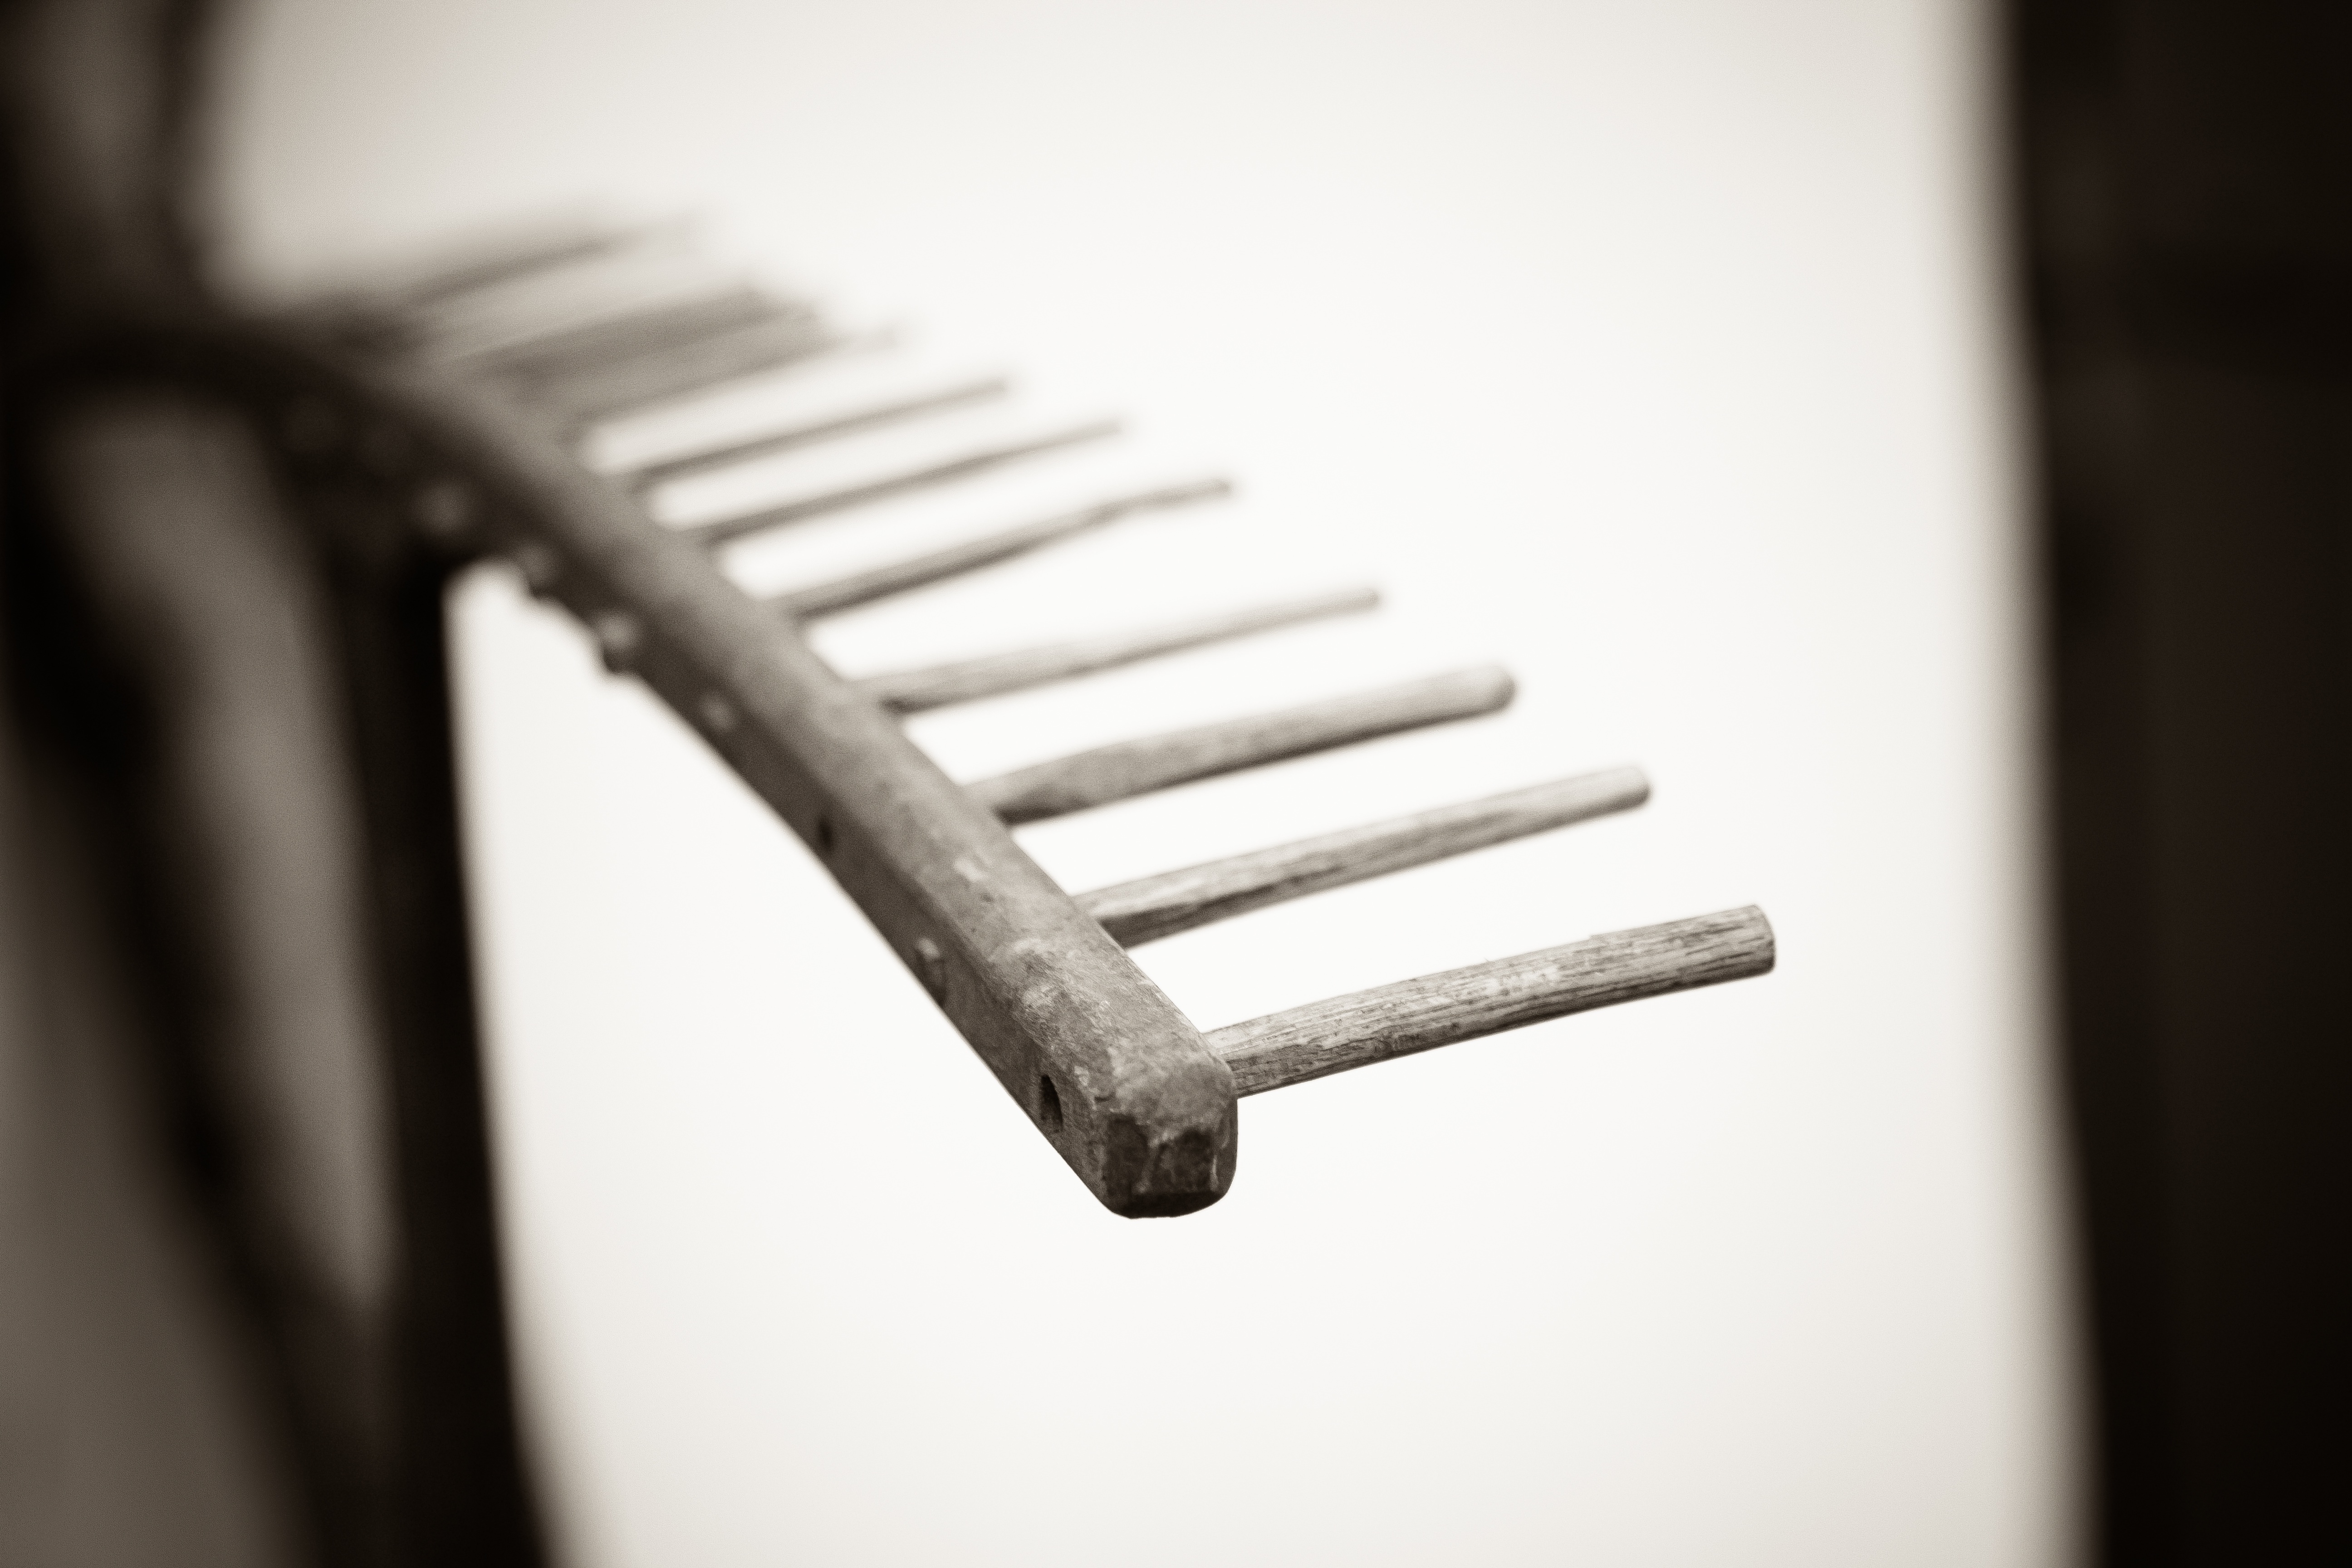
hand, light, black and white, wood, white, photography, line, black, monochrome, close up, glasses, shape, monochrome photography